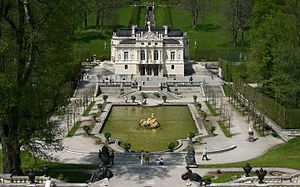
Ludvig 2. af Bayern / Slotte / Linderhof Slot
Linderhof Slot
Ludwig 2. af Bayern stammede fra huset Wittelsbach og var fra 10. marts 1864 til sin død konge af Bayern. Efter sin umyndiggørelse den 10. juni 1886 overtog hans farbror Luitpold regeringens førelse som prinsregent. Ludwig 2. er gået over i Bayerns historie som lidenskabelig slotsbygger af fx eventyrslottet Neuschwanstein.